Protégé (film)

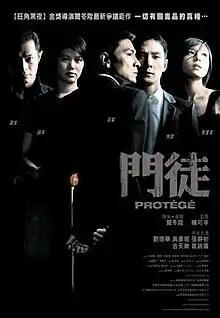
"Protégé" theatrical Poster

Protégé is a 2007 crime drama film written and directed by Derek Yee. A Hong Kong-Singaporean co-production, the film stars Andy Lau, Daniel Wu, Louis Koo, Zhang Jingchu and Anita Yuen.